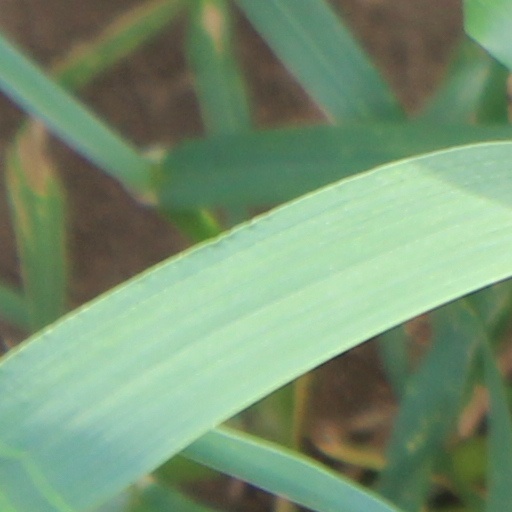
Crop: wheat